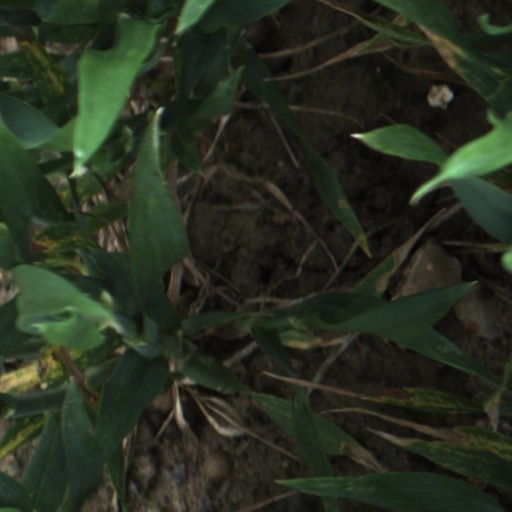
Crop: wheat